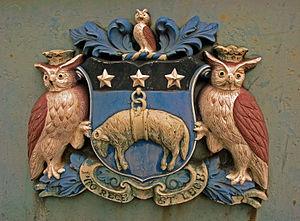
Leeds [liːdz] est une ville britannique dans la région du Yorkshire-et-Humber, dont elle est le chef-lieu. Elle est située à l'est de la chaîne des Pennines, sur la rivière Aire. C'est la troisième ville d'Angleterre. Selon le recensement 2001, la partie urbaine de la ville a 429 242 habitants et son agglomération 716 513. Ses limites incluent cependant des zones détachées de la ville elle-même. L'agglomération urbaine de Leeds compte 1,88 million d'habitants.